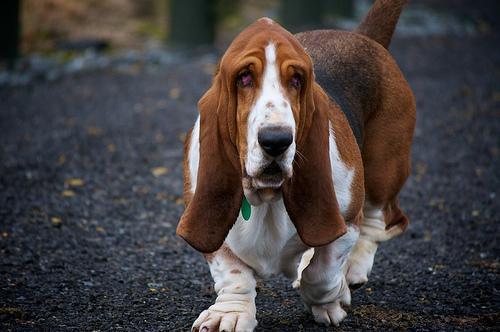
basset hound